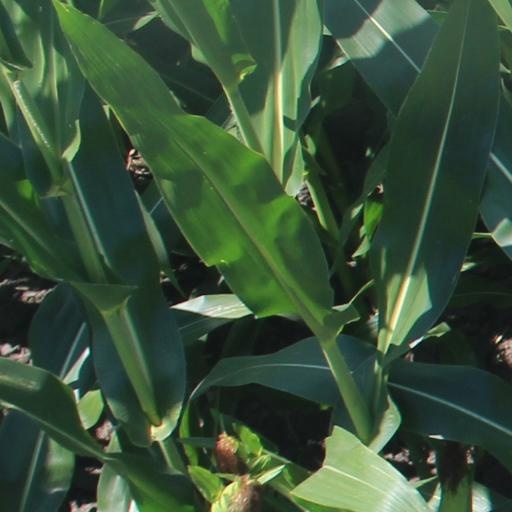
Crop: maize; corn